Seuvarits Utes

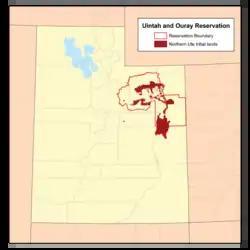
The Uintah and Ouray Indian Reservation, present home of the Seuvarits band of Utes.

The Seuvarits band of Utes traditionally inhabited the area of present-day Grand County in eastern Utah, east and west of the La Sal Mountains and along the Colorado River and the Green River. The Elk Mountain Mission was established in this area. The territories of the Seuvarits people also included the area of the Book Cliffs in western Colorado and eastern Utah, but the Seuvarits people tended to avoid these lands because of the lack of resources and the ruggedness of the terrain. Historically, the geography of their territories did not require the Seuvarits people to use horses, and they were described as unmounted, per reports as late as the 1850s, the time of the Elk Mountain Mission. After contact with white settlers from the time of the Elk Mountain Mission and beyond, the Seuvarits began to breed and make use of horses in their lifestyle.